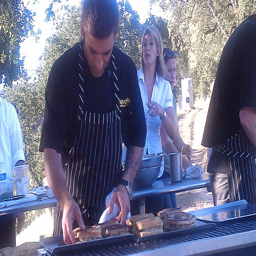
a person in chef wear preparing food on a grill
A man placing food on a tray for a grill
a man making a plate of food on a tray
A man with an apron doing some cooking outside.
A man preparing food on top of a tray.